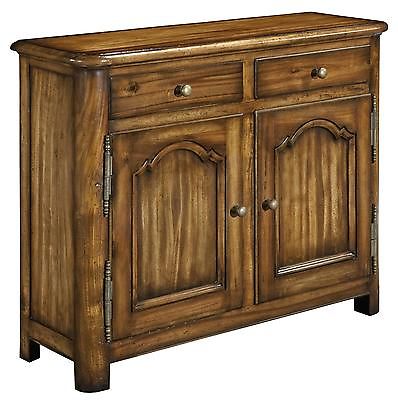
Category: cabinet